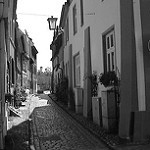
Label: B & W